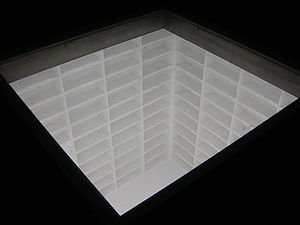
Nazisternes bogbrænding / Mindesmærker
Mindesmærke på Bebelplatz til minde om bogbrændingen i Berlin i 1933.
Nazisternes bogbrænding var en kampagne iværksat af myndighederne i Nazityskland for at brænde bøger, der blev anset uoverensstemmende med nazistisk ideologi. I alt blev der brændt henved 25.000 bøger af 2.500 forfattere. Aktionen blev gennemført i maj/juni 1933, inspireret af bogbålet i 1817, da tyske studenterforeninger demonstrerede for et forenet Tyskland med at brænde "utyske" og reaktionære tekster og litteratur i Wartburg.